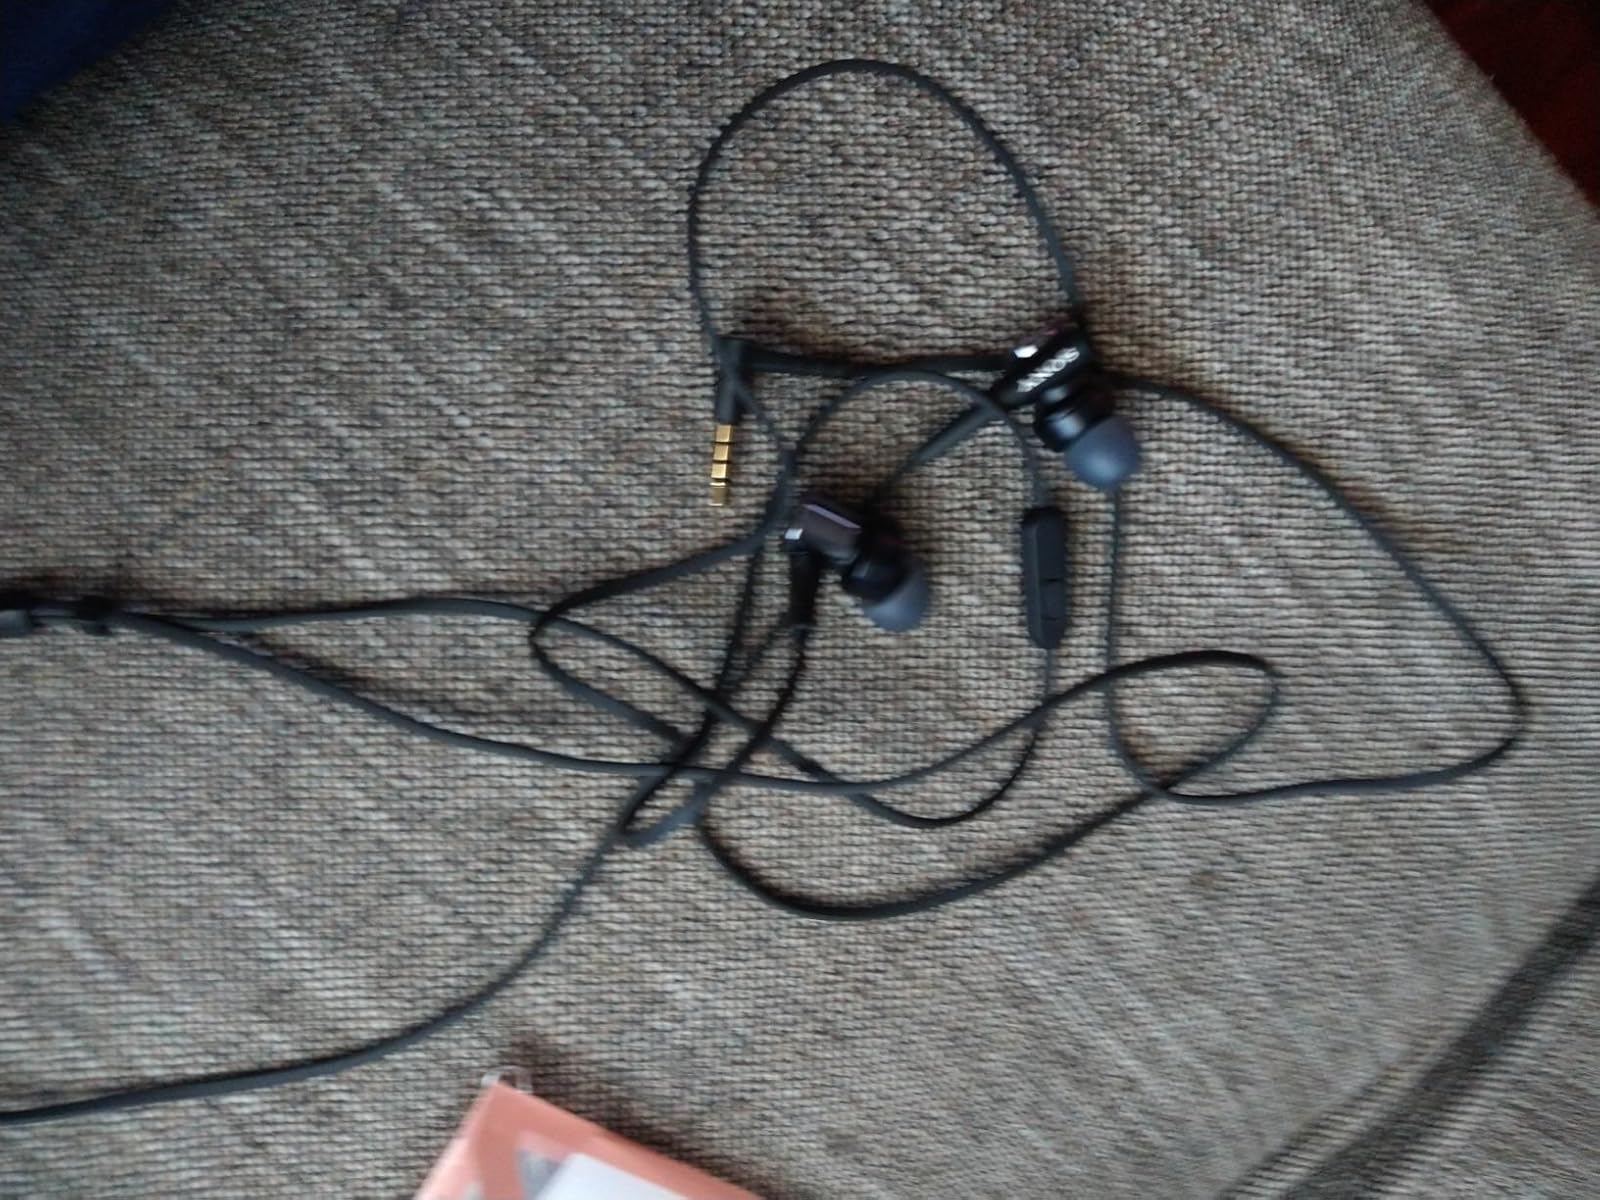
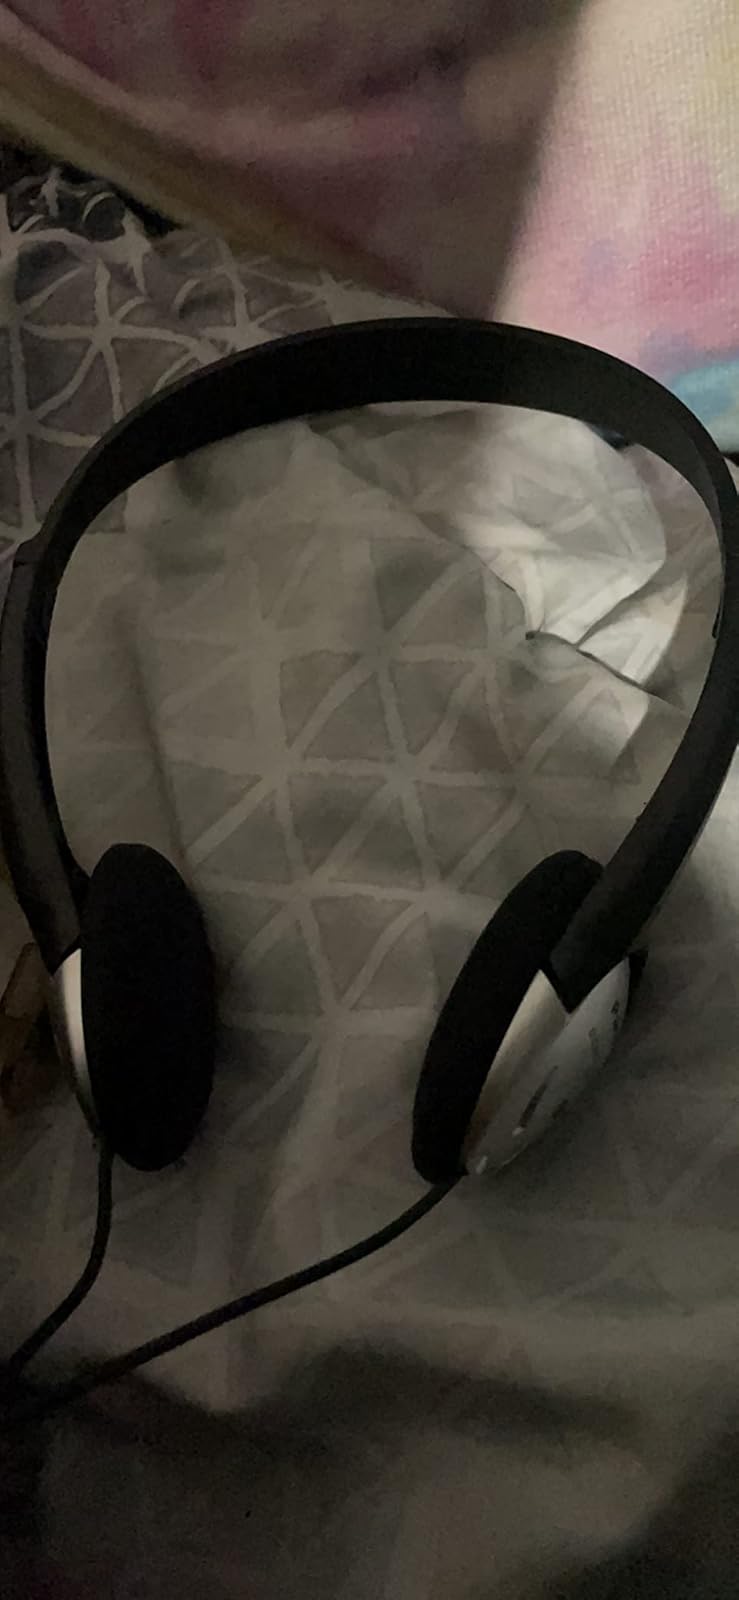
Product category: headphones
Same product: no